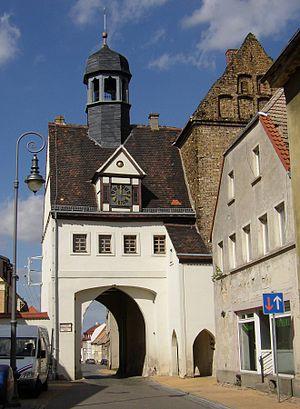
Cet article recense les horloges astronomiques d'Allemagne.